Dhandhuka

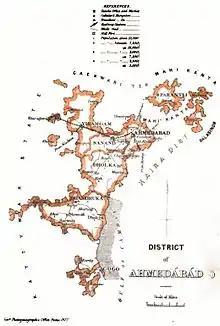
Dhandhuka in the map of Ahmedabad district under Bombay Presidency, British India 1877

In the twelfth century, Dhandhuka became famous as the birthplace of the great Jain teacher Hemchandra and in his honor, Chaulukya king Kumarapala (1143–1174) raised a temple over his birthplace. Under the Muslims and Marathas, Dhandhuka kept its position as a country town, its fortune is almost always linked with the fortune of Dholka. Along with Dholka, it was ceded to the British in 1802.